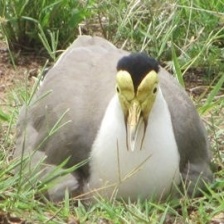
Species: MASKED LAPWING
Scientific name: VANELLUS MILES